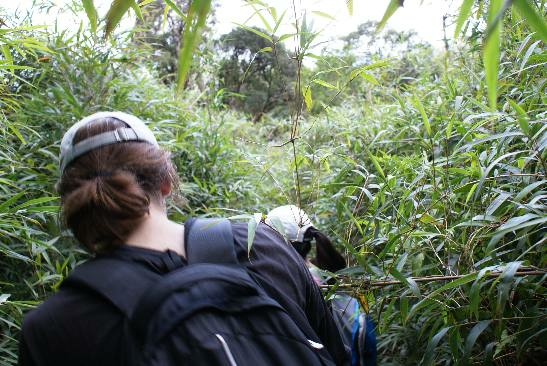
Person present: Yes